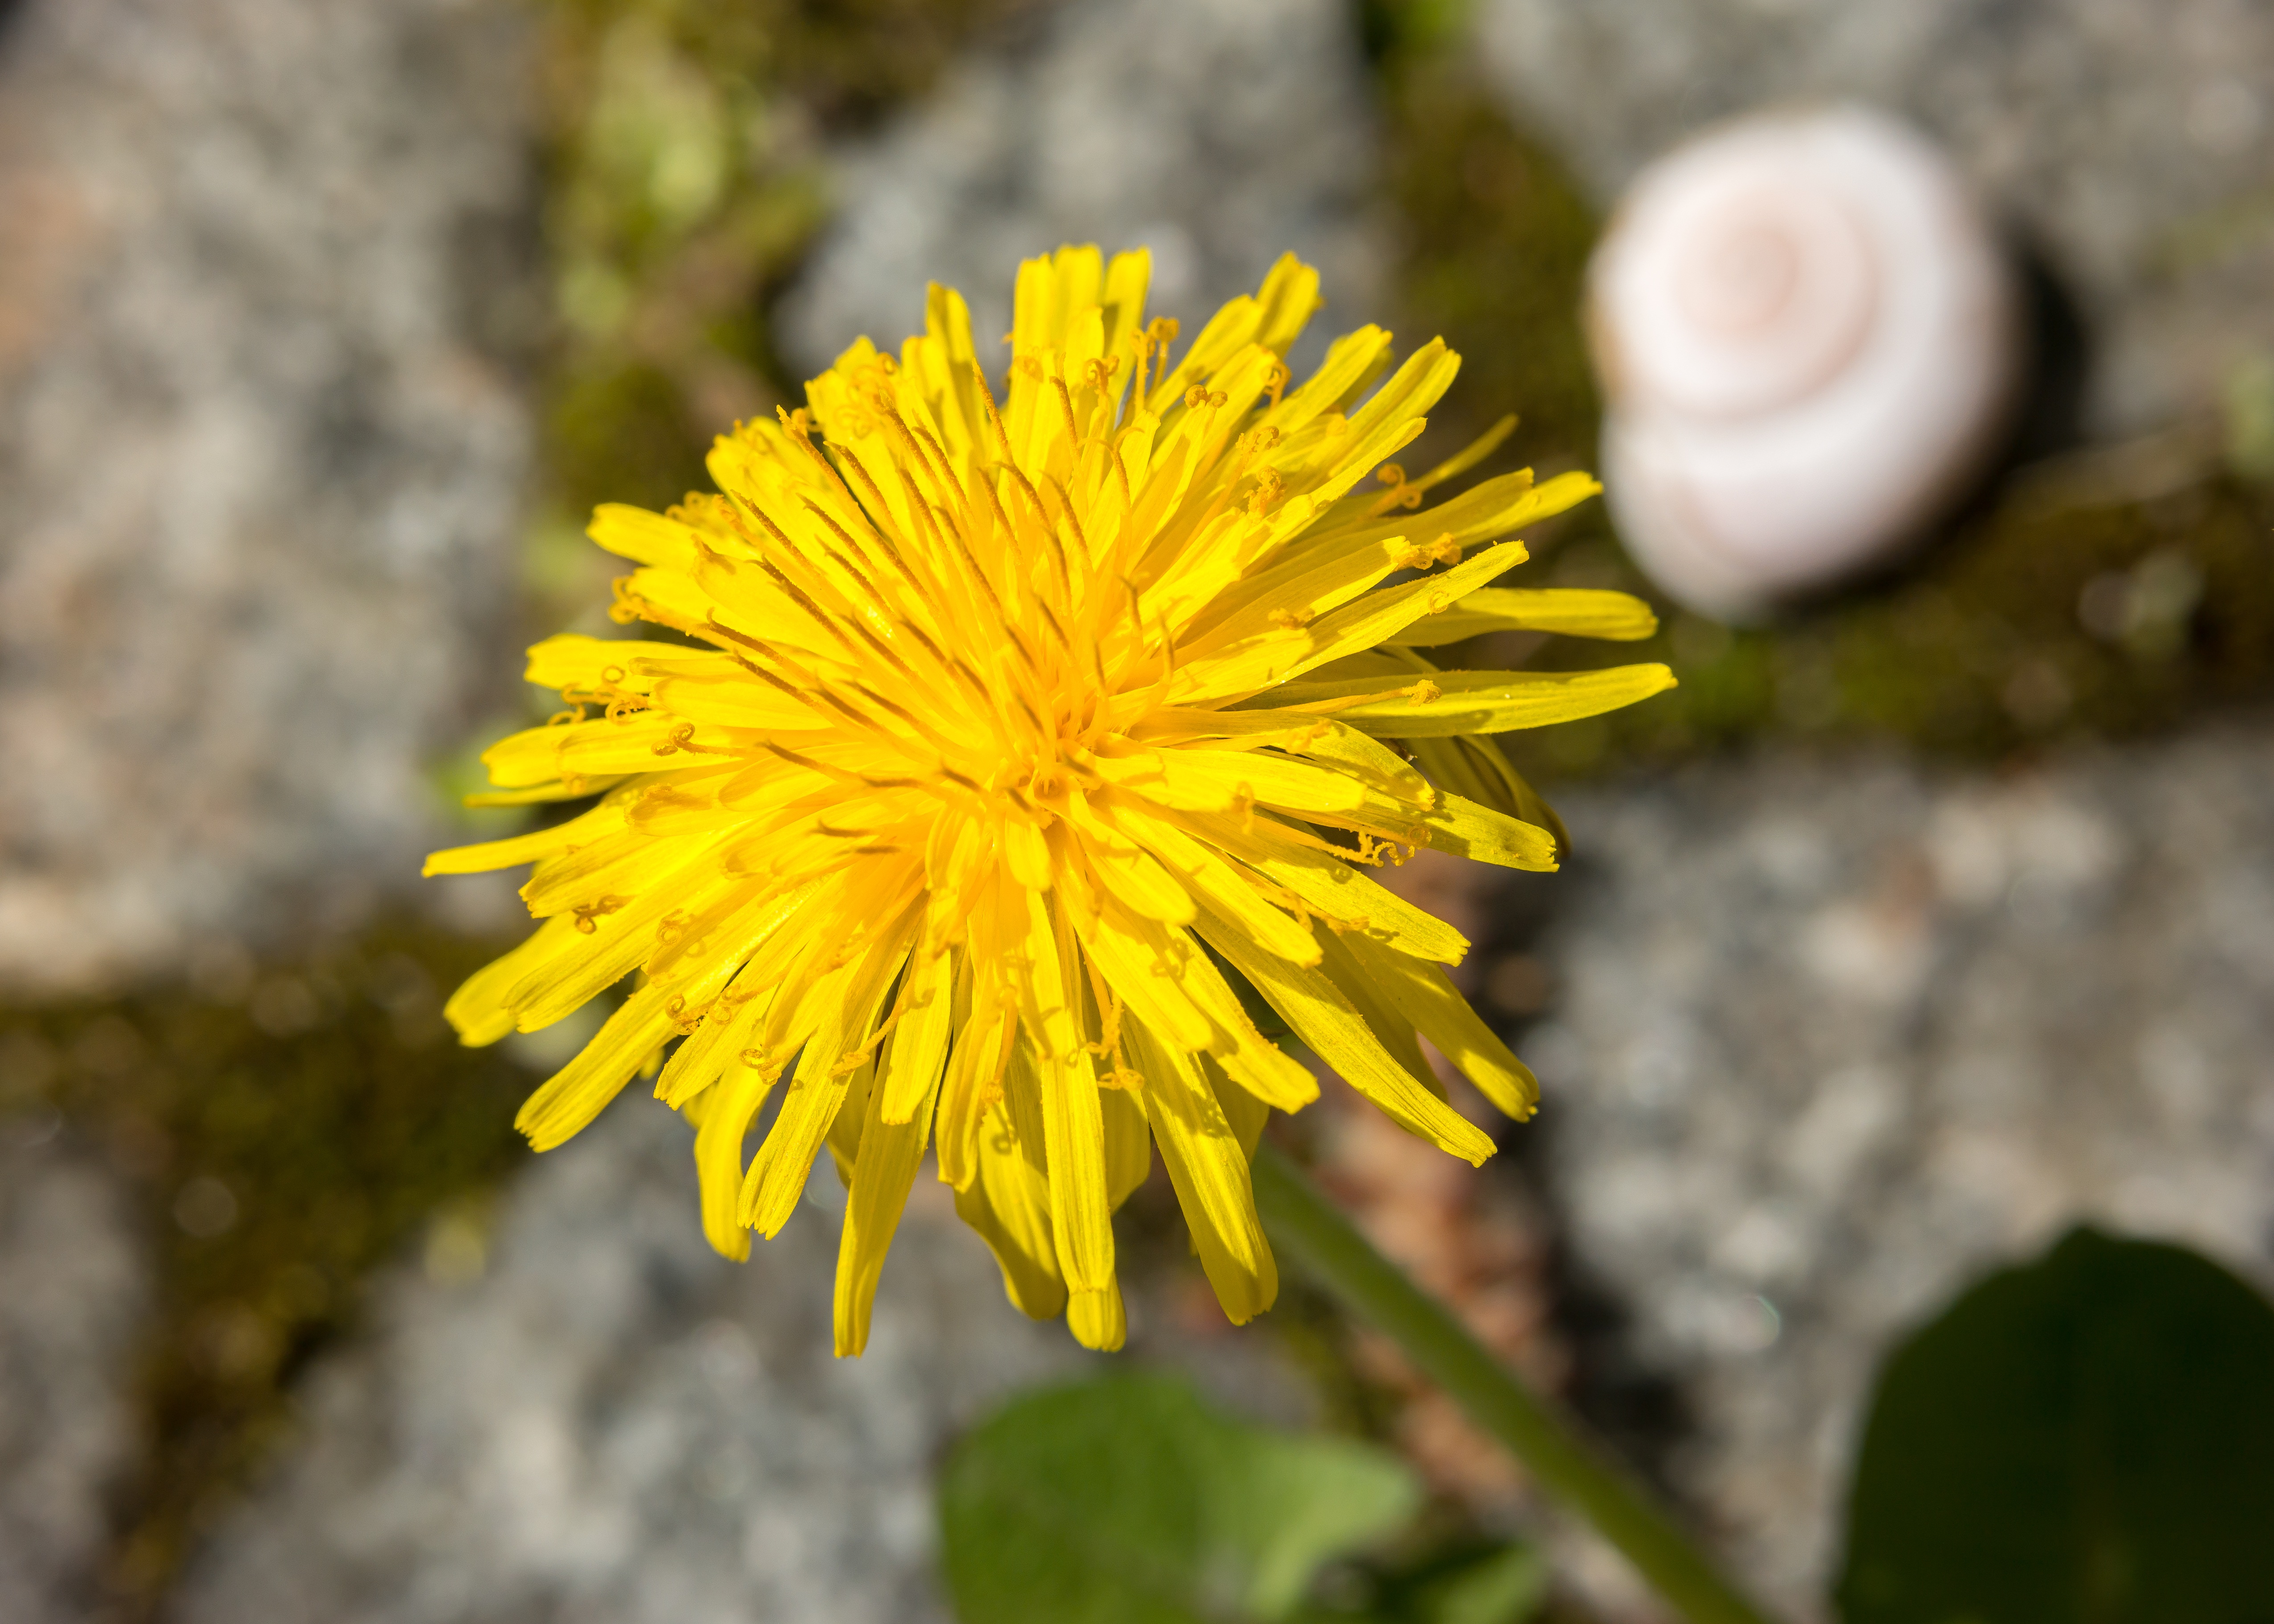
nature, blossom, plant, dandelion, sunlight, leaf, flower, petal, bloom, spring, stamp, autumn, botany, yellow, flora, shell, wildflower, close up, snail, buttercup, macro photography, flowering plant, daisy family, b hen, annual plant, plant stem, land plant